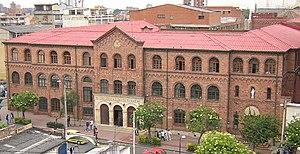
La Colombie, en forme longue la république de Colombie est une république constitutionnelle unitaire comprenant 32 départements. Le pays est situé dans le Nord-Ouest de l'Amérique du Sud ; il est bordé à l'ouest par l'océan Pacifique, au nord-ouest par le Panama, au nord par la mer des Caraïbes, au nord-est par le Venezuela, au sud-est par le Brésil, au sud par le Pérou et au sud-ouest par l'Équateur. La Colombie est le 26ᵉ plus grand pays par sa superficie et le 4ᵉ en Amérique du Sud. Avec plus de 49 millions d'habitants, la Colombie est le 28ᵉ pays le plus peuplé du monde et le 2ᵉ de tous les pays de langue espagnole après le Mexique. La Colombie est une moyenne puissance, la 4ᵉ plus grande économie d'Amérique latine, et la 3ᵉ en Amérique du Sud. La production de café, de fleurs, d'émeraudes, de charbon et de pétrole forme le principal secteur de l'économie colombienne.